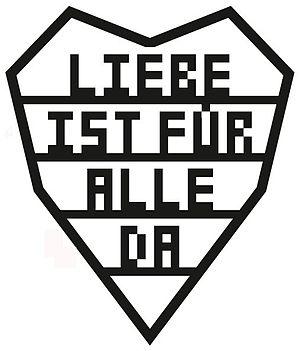
Liebe ist für alle da est le sixième album studio du groupe de metal industriel allemand Rammstein. Il est sorti le 16 octobre 2009, soit 4 ans après Rosenrot. Il est paru sur le label Universal Music Group et a été produit par Jacob Hellner et le groupe.